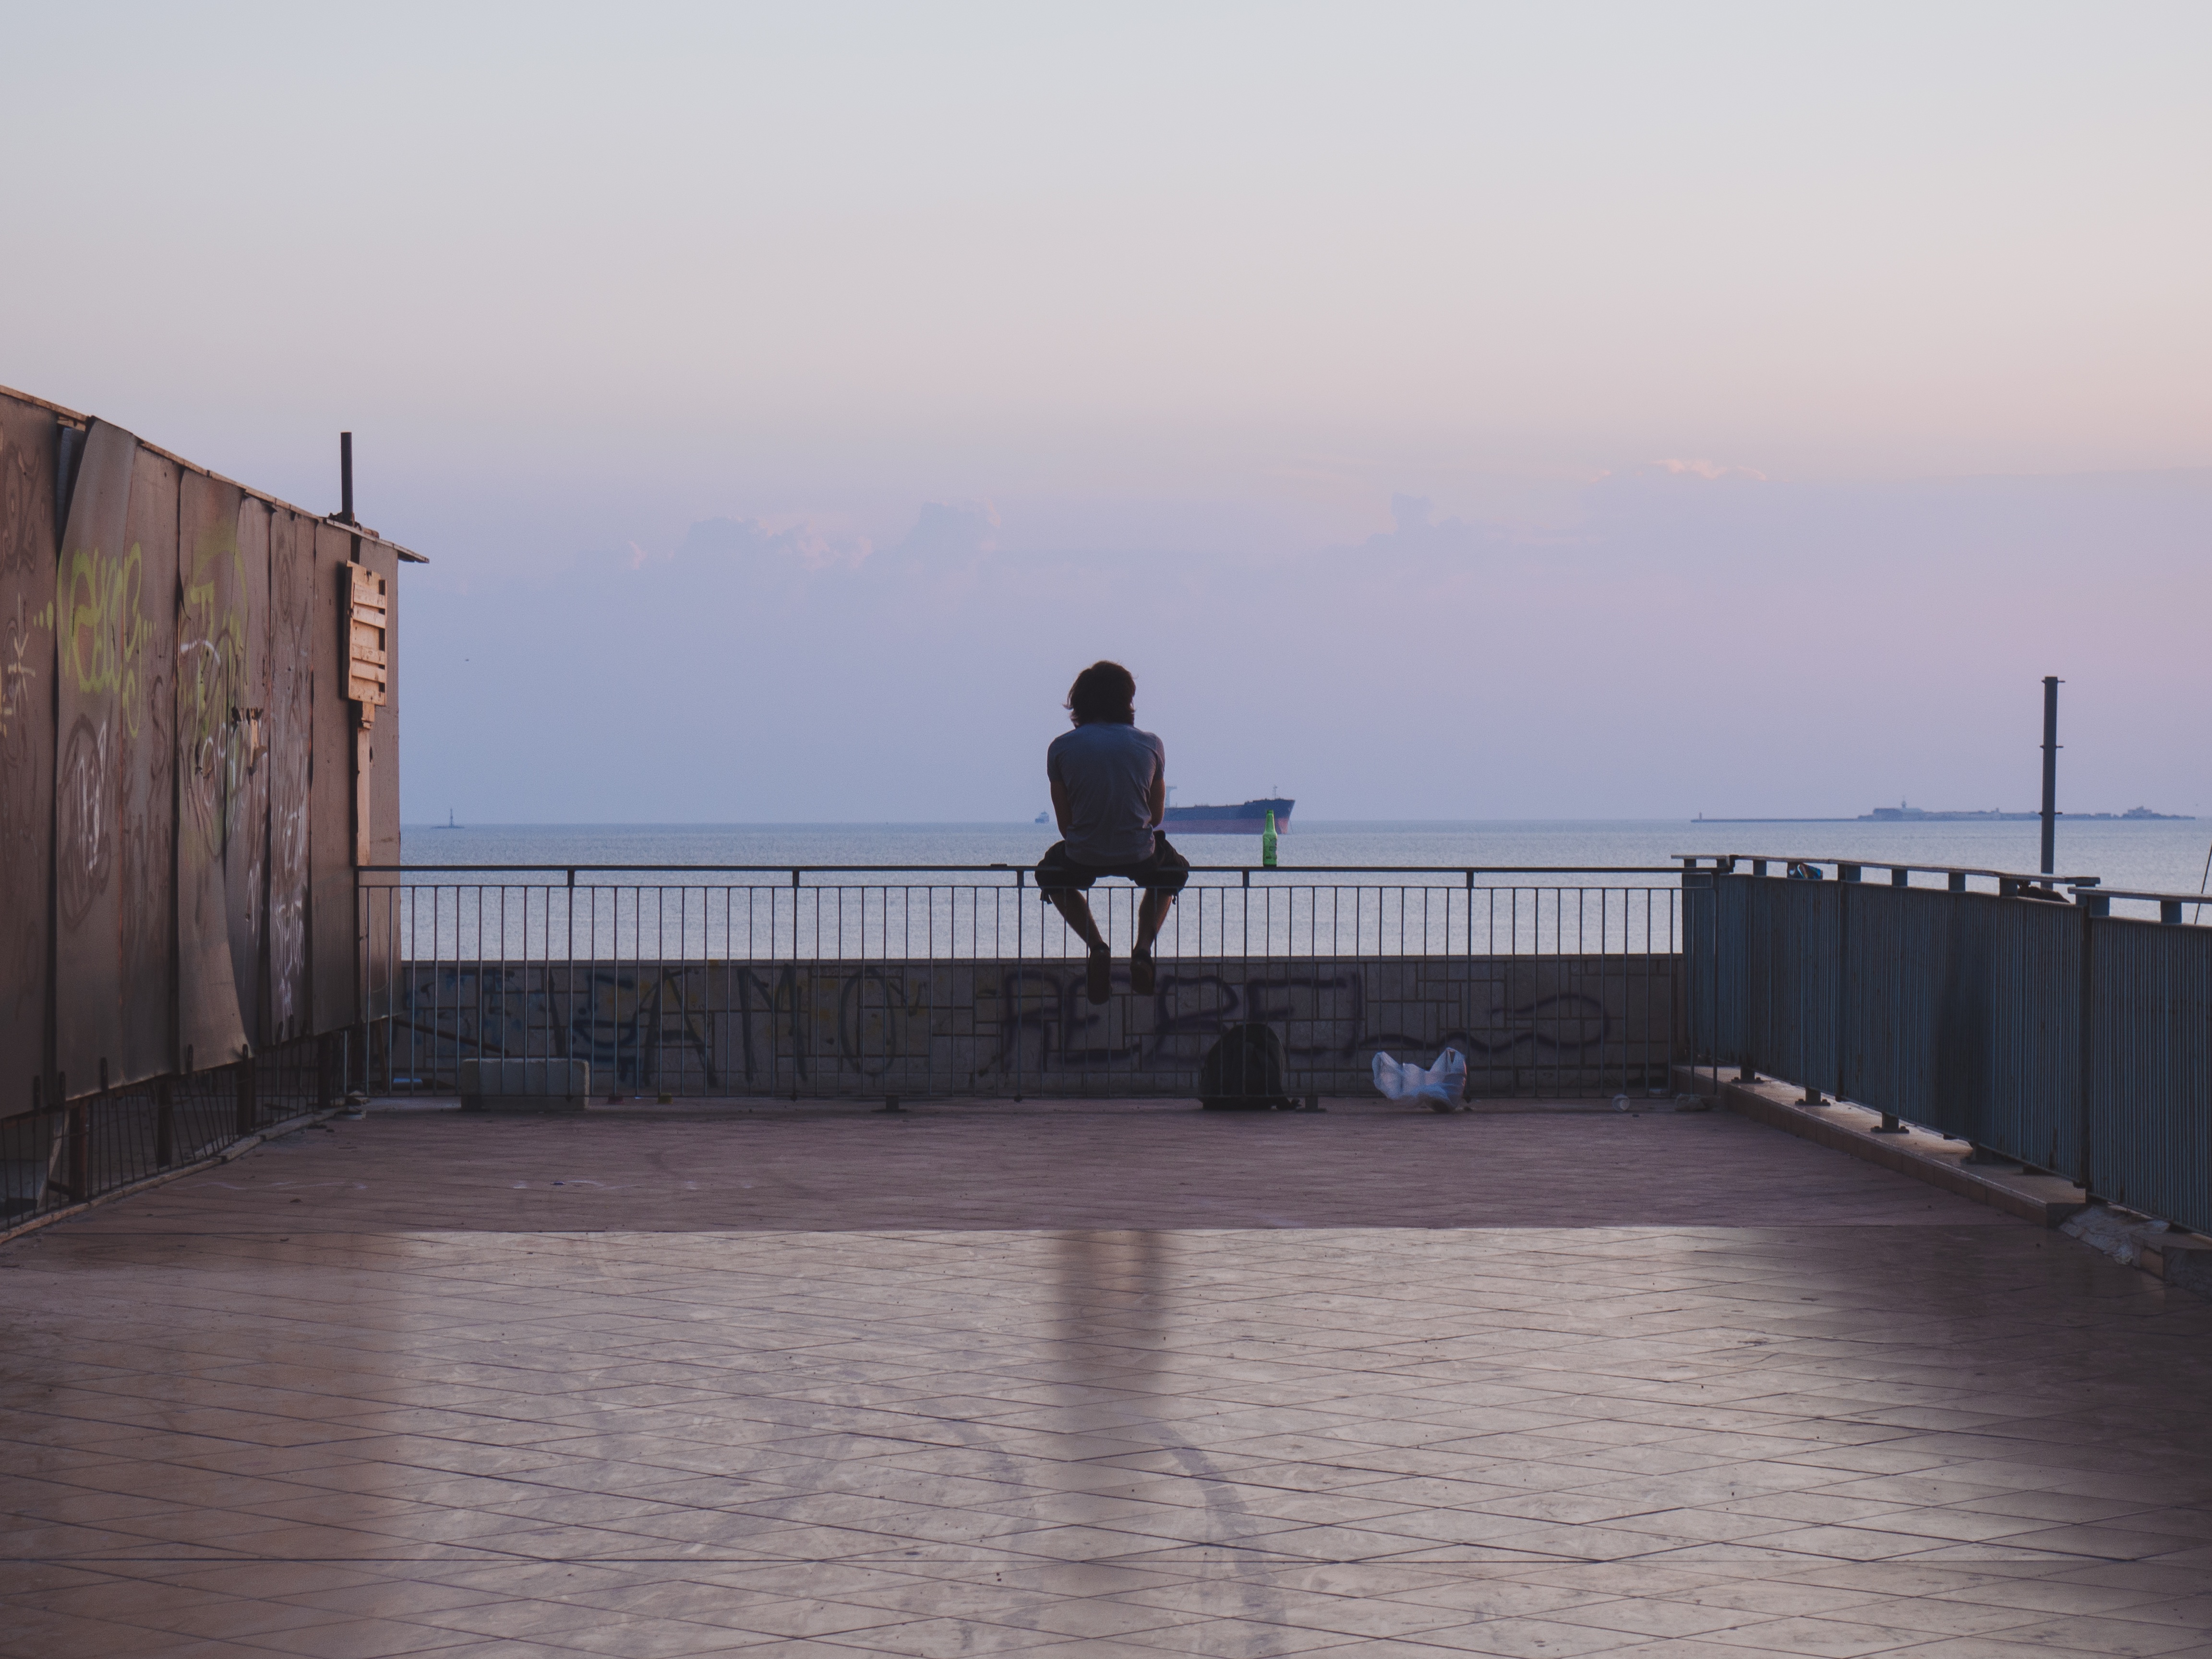
sea, boardwalk, morning, pier, walkway, vacation